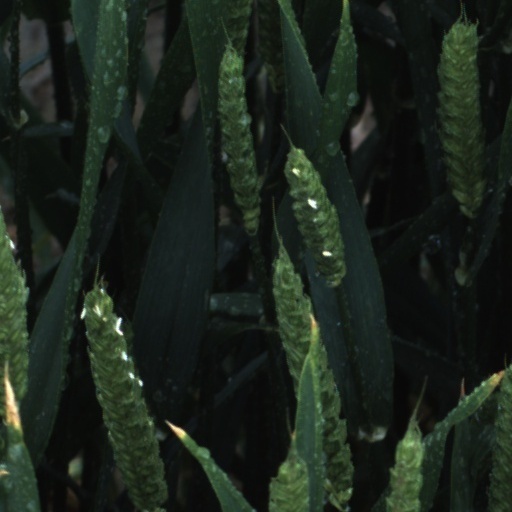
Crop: wheat